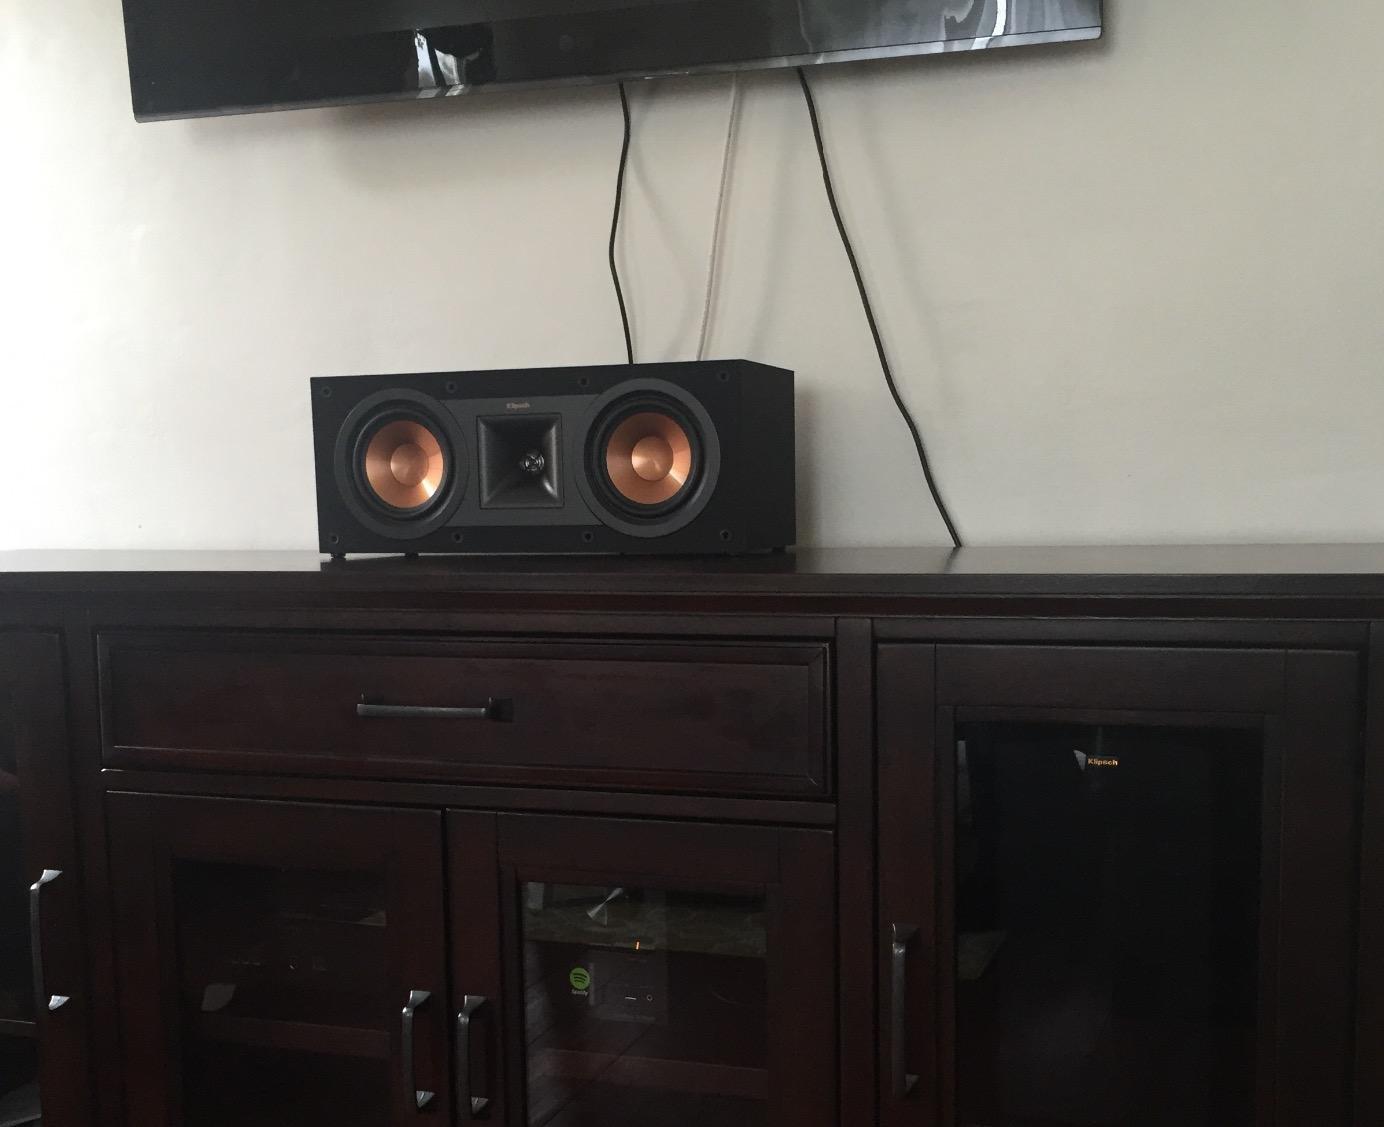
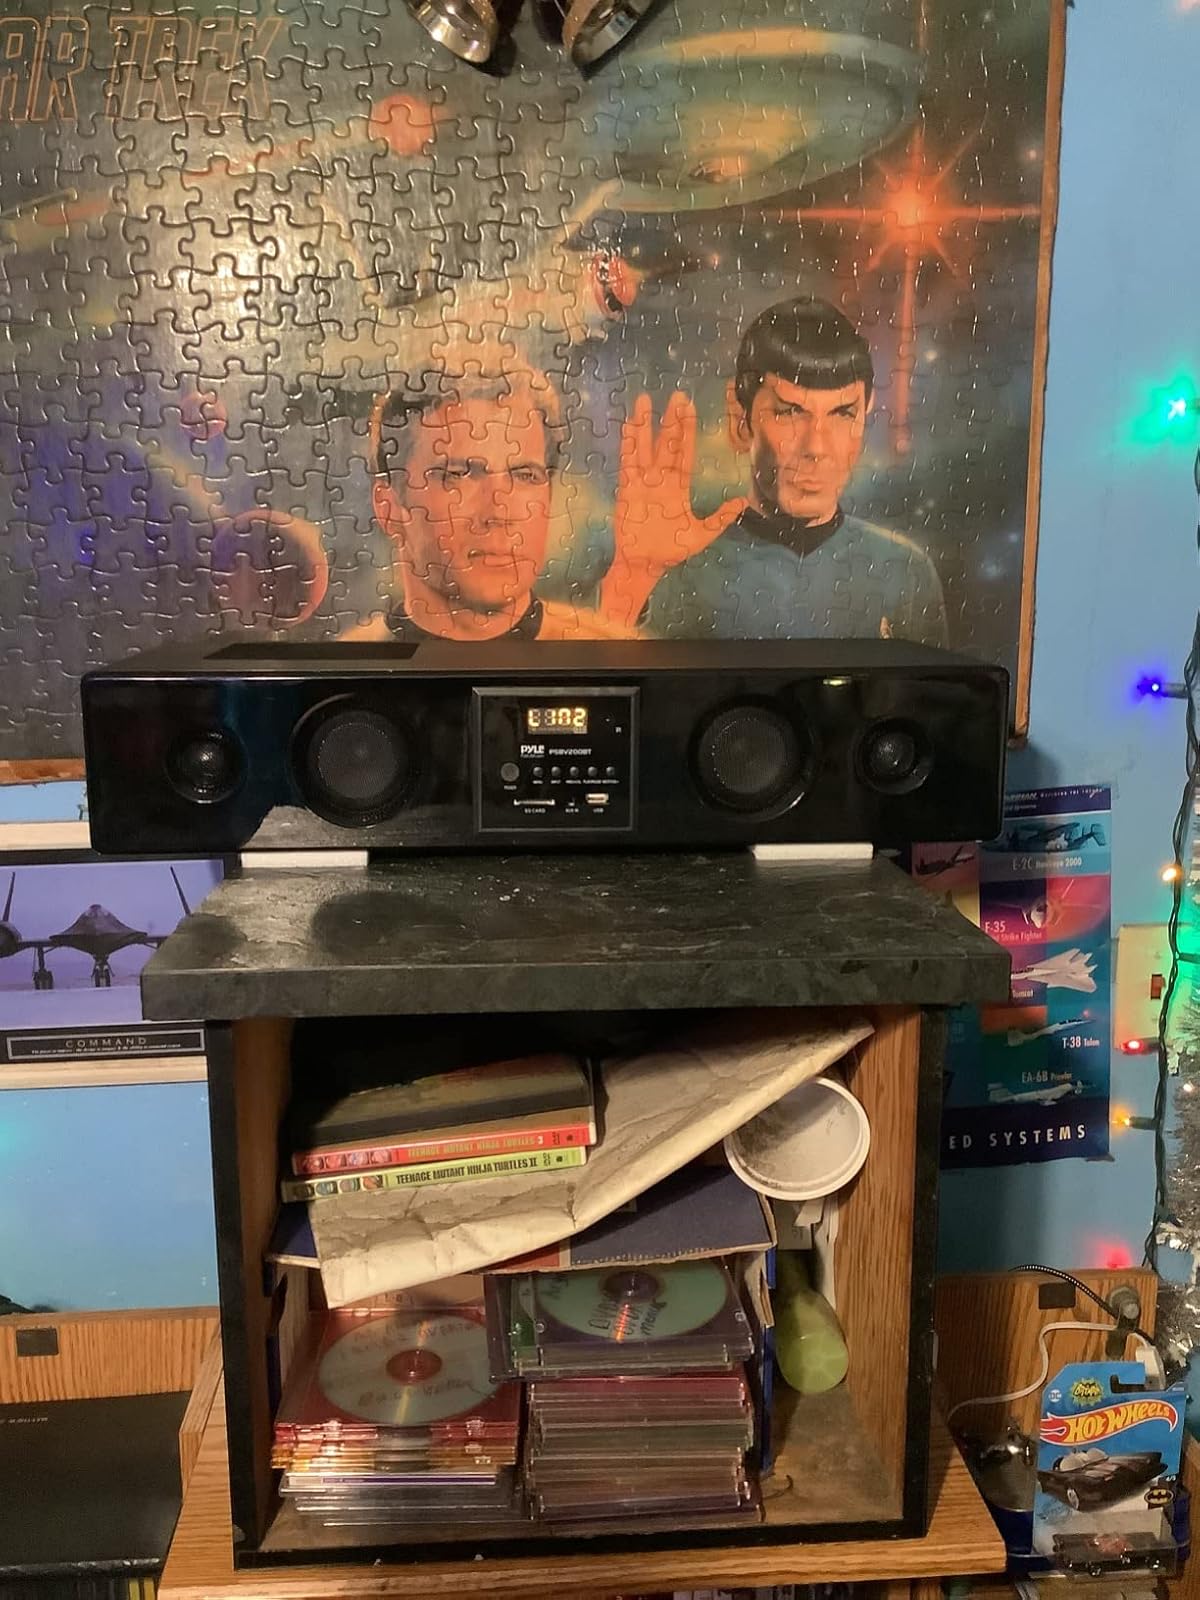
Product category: speaker
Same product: no